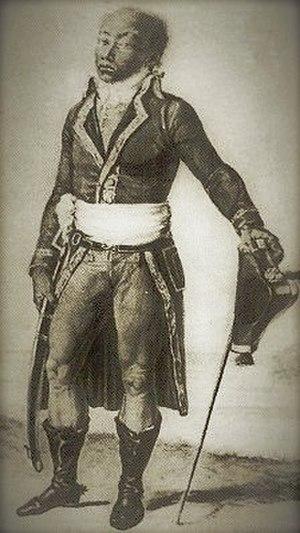
Toussaint Louverture lors de son arrivée à Brest en 1802, gravure de Pierre-Charles Baquoy. Anneaux de la mémoire
François-Dominique Toussaint Louverture, à l'origine Toussaint de Bréda, né vers 1743 près du Cap-Français, et mort en captivité le 7 avril 1803 à La Cluse-et-Mijoux, dans le département du Doubs, en France, est un général et homme politique franco-haïtien d'origine afro-caribéenne.